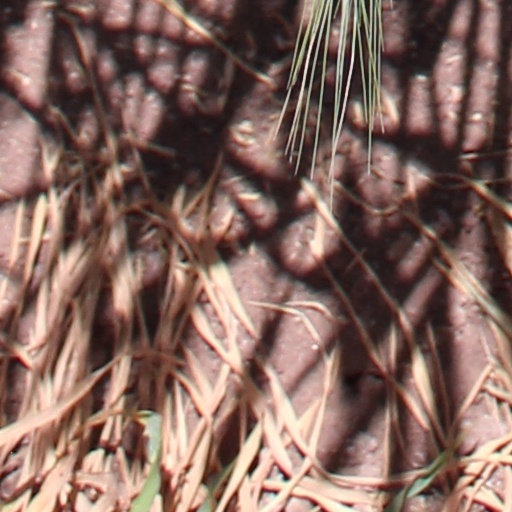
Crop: wheat